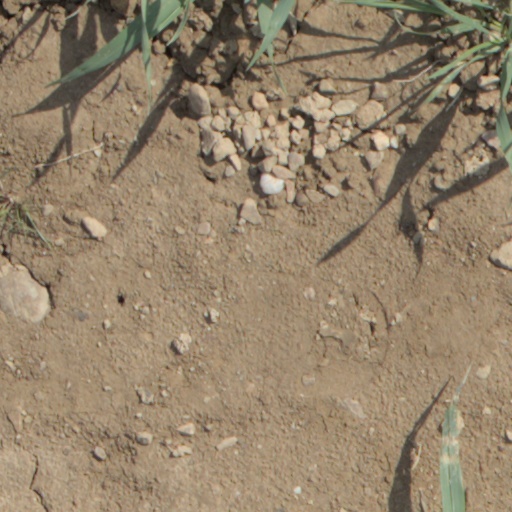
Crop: wheat